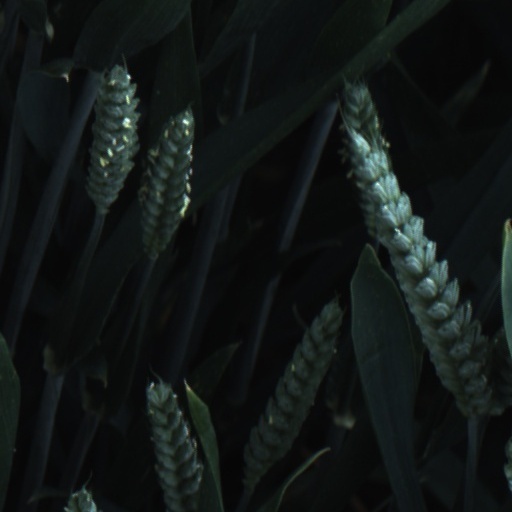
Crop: wheat